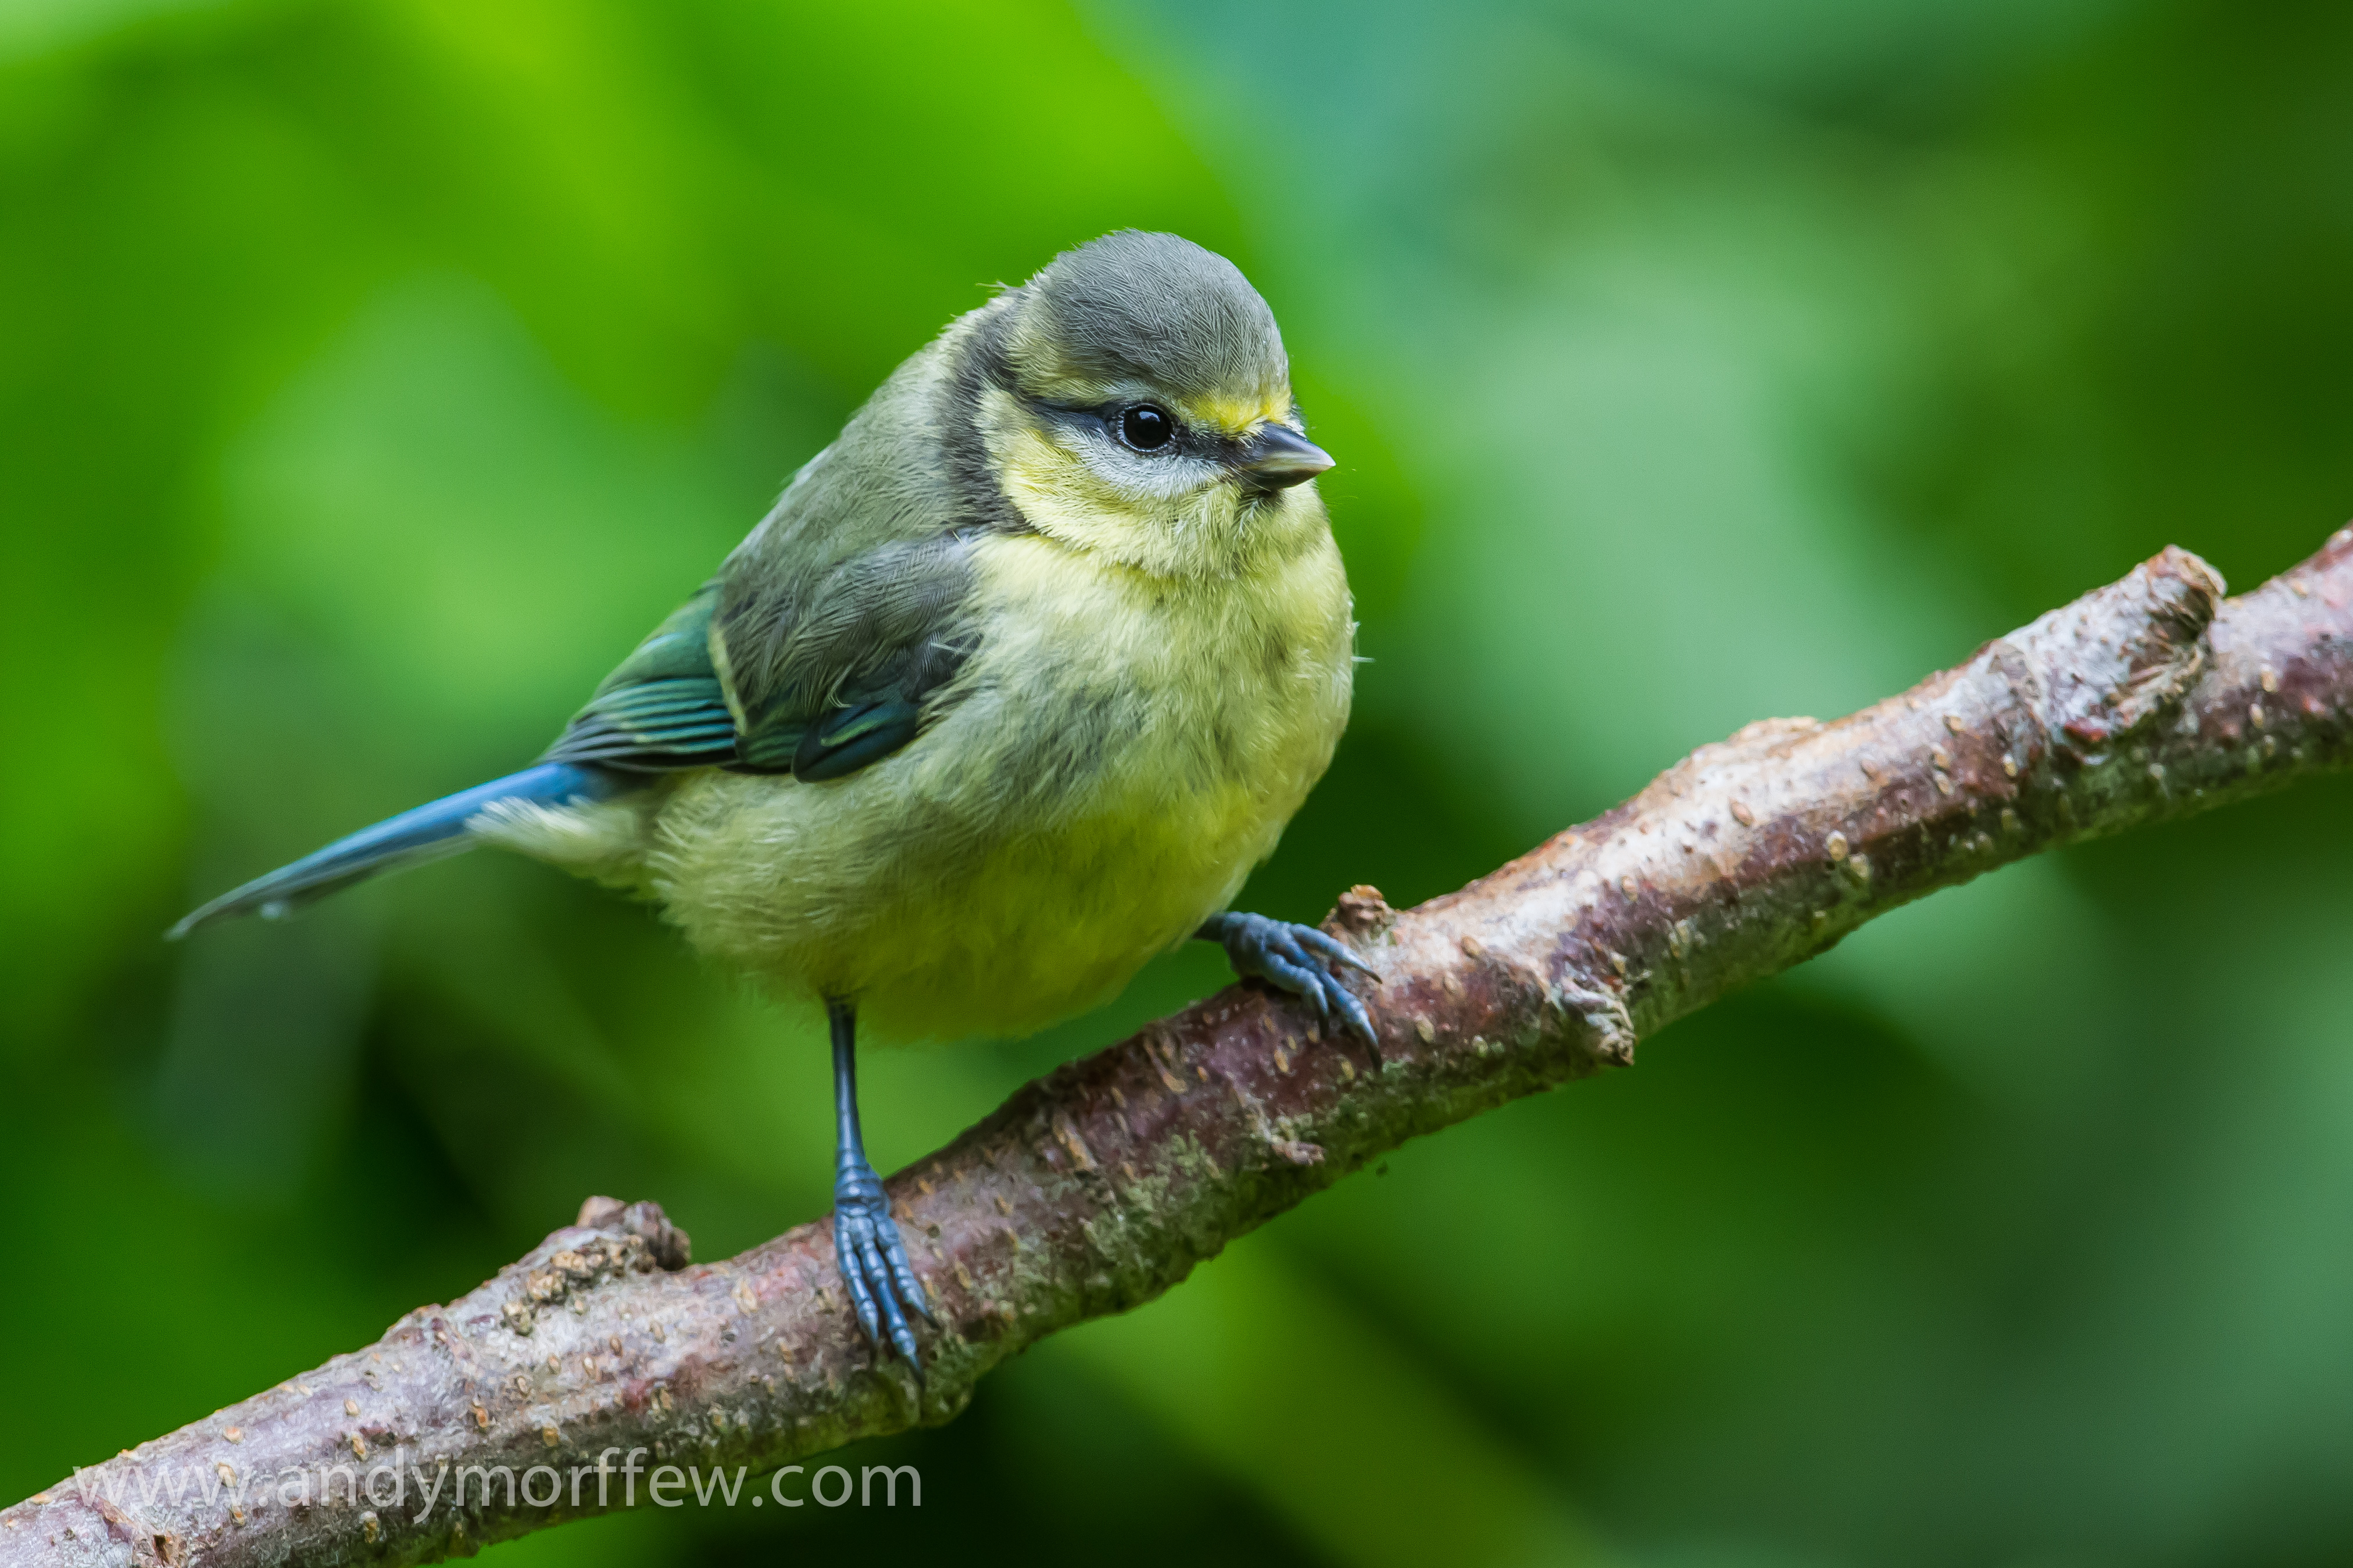
nature, branch, bird, wildlife, beak, fauna, vertebrate, sparrow, finch, birdperfect, bluetit, chickadee, juvenile, andymorffew, morffew, naturethroughthelens, hampshire, newforest, eyeworthpond, perching bird, emberizidae, nightingale